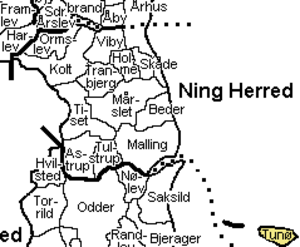
Tunø Sogn
Tunø Sogn, Århus Amt